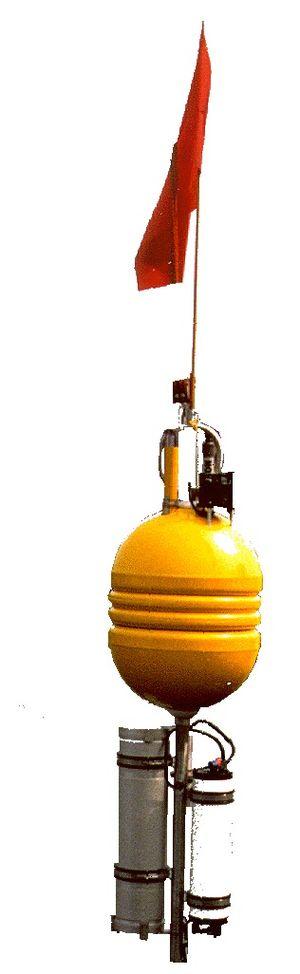
Un sismomètre fond de mer est un instrument autonome utilisé pour enregistrer les mouvements de la terre sous les océans, les mers ou les lacs. Ces mouvements appelés signaux sismiques peuvent provenir de sources naturelles ou artificielles. Ces appareils sont utilisés pour localiser des tremblements de terre ou déterminer les structures de vitesse des fonds sous-marin.